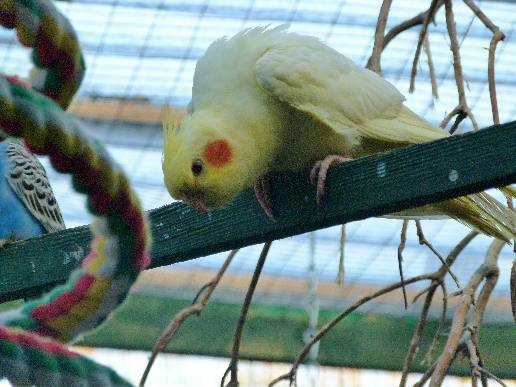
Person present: No